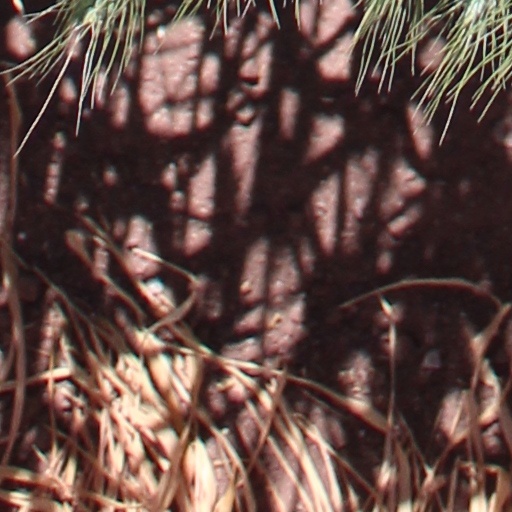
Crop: wheat